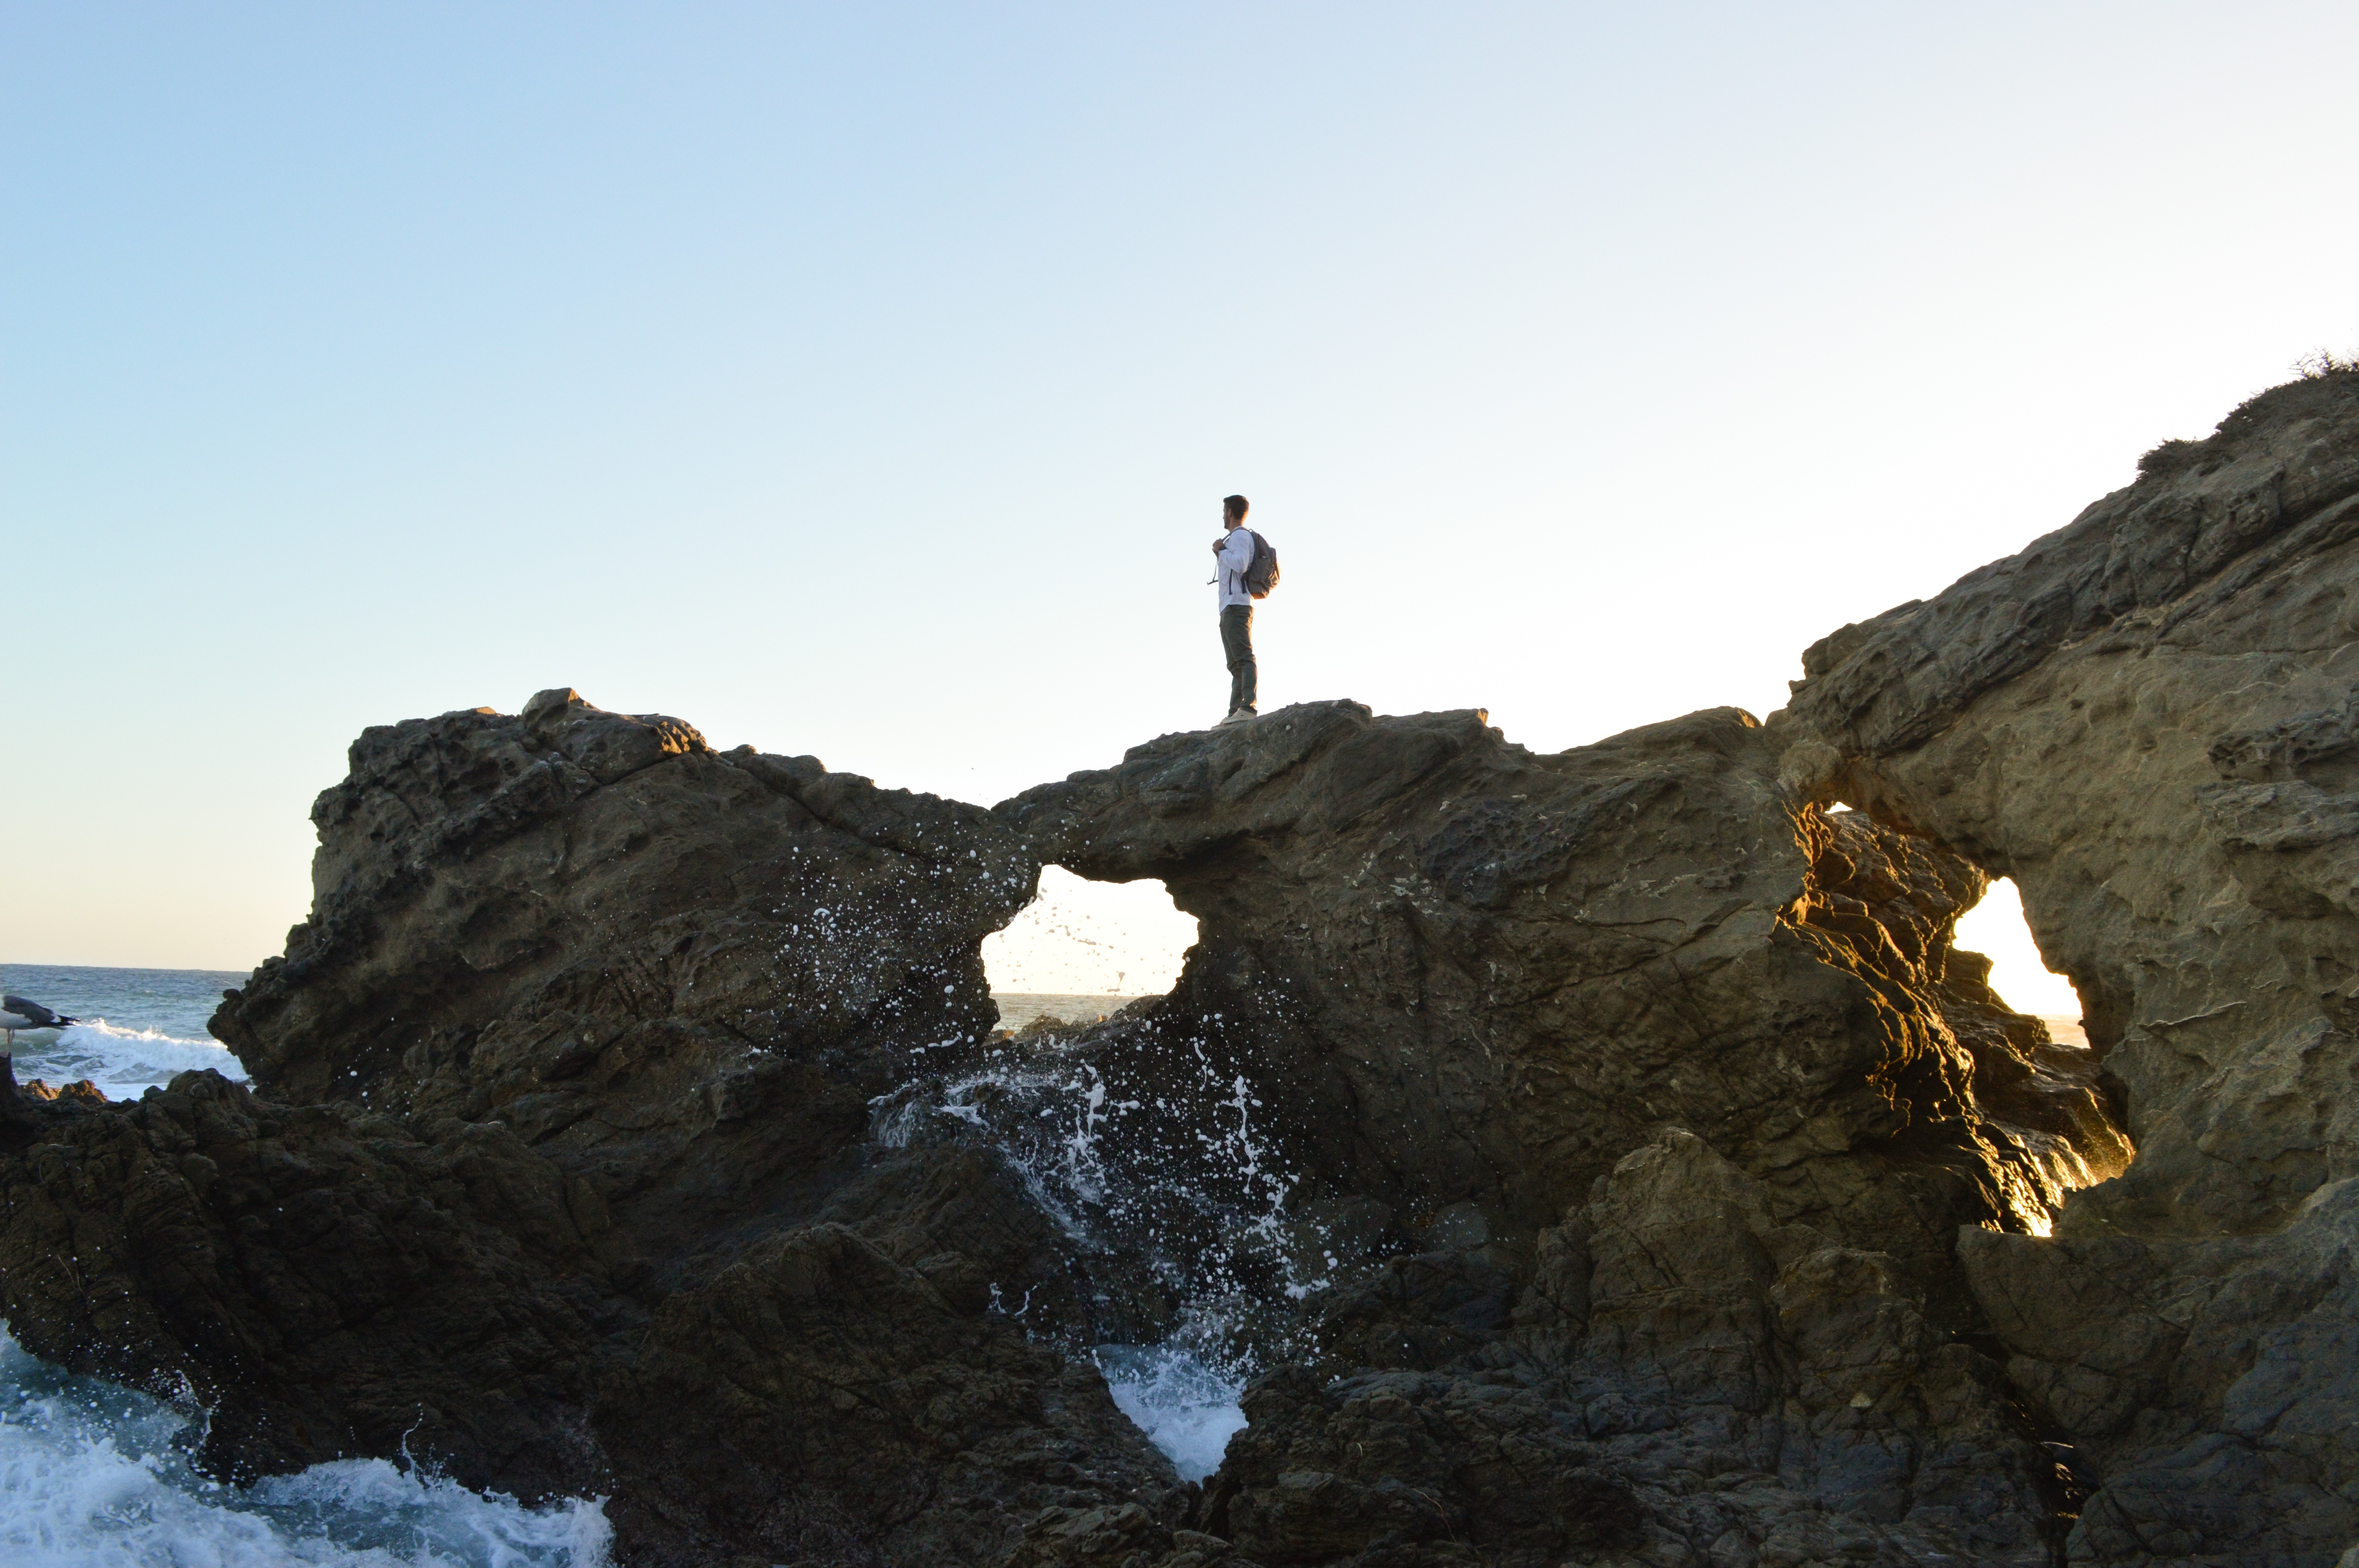
sea, coast, outdoor, rock, ocean, mountain, wave, adventure, male, formation, cliff, climbing, climber, extreme sport, terrain, material, summit, rocks, geology, cape